Ursula Hayden

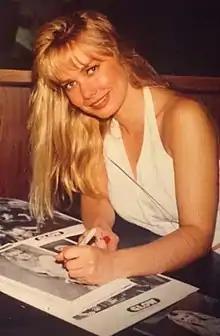
Hayden signing autographs in 1987

Ursula Hayden (born Ursa Bamby Hayden; March 8, 1966 – December 3, 2022) was an American professional wrestler, actress, and businesswoman. She was best known for her character Babe the Farmer's Daughter on the 1980s television show "Gorgeous Ladies of Wrestling" (also known as "GLOW") and being the owner of the company since 2001. She was also a series consultant on the Netflix original web series "GLOW".